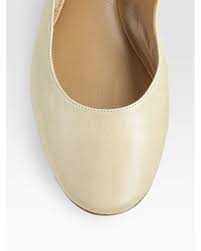
Label: Ballet Flat